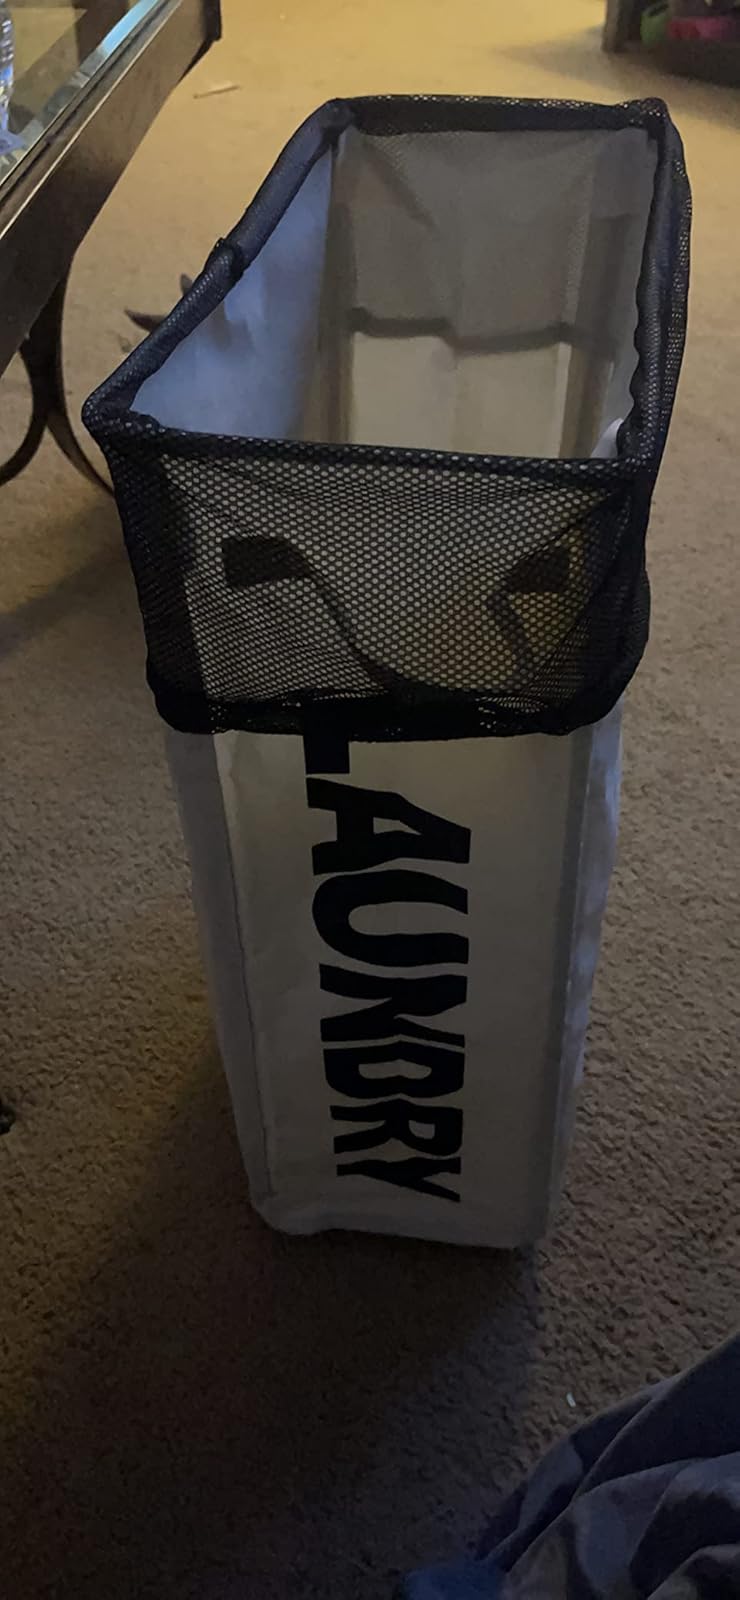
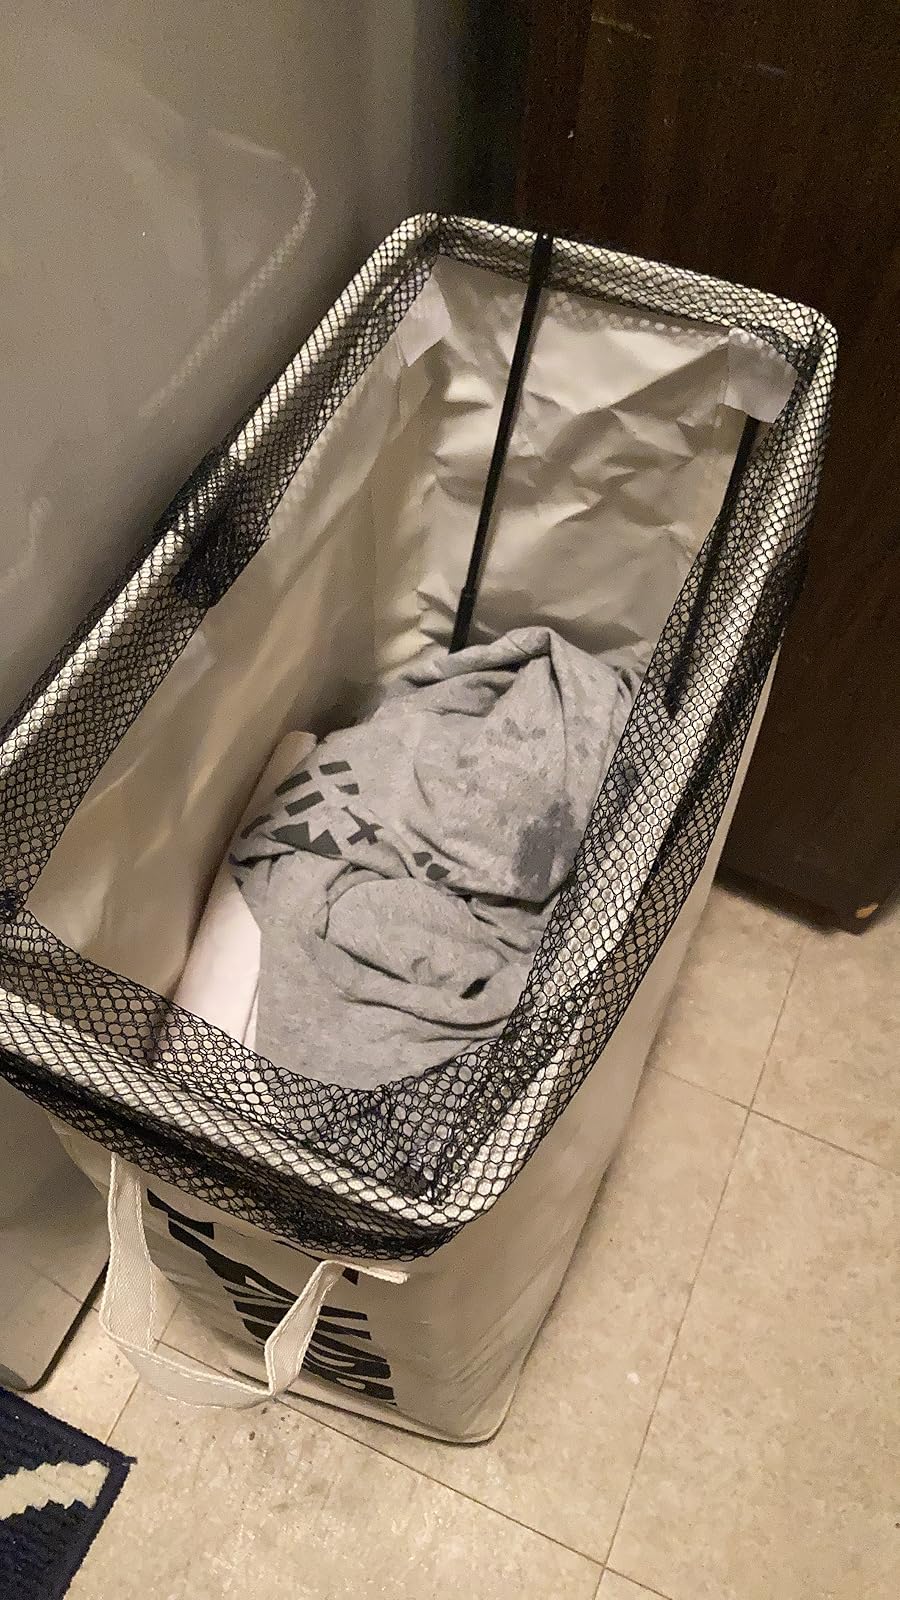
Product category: items_hamper
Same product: yes